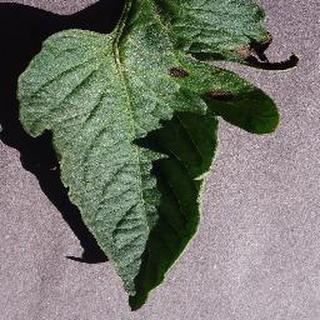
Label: tomato_early_blight